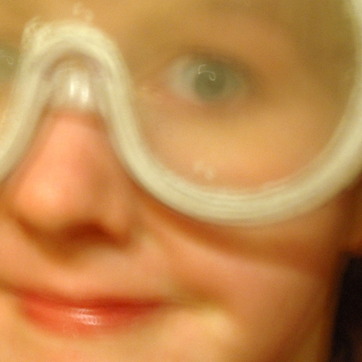
Material: plastic